Virgilijus Noreika

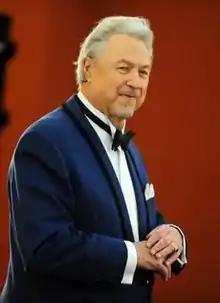

Virgilijus Kęstutis Noreika (22 September 1935 – 3 March 2018) was a Lithuanian tenor.